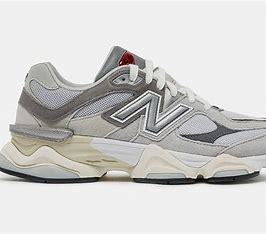
Brand: New
Model: Balance New Balance 9060